Slammiversary (2005)

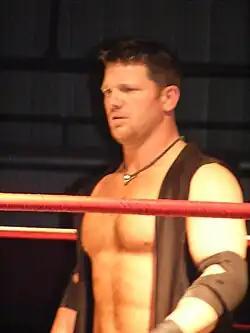
A white adult male with brown hair wearing a black vest and elbow pads.

The main event at Slammiversary was a King of the Mountain match for the NWA World Heavyweight Championship, in which the champion A.J. Styles defended the title against four other competitors. At TNA's Lockdown PPV event on April 24, Styles defeated Abyss in a Six Sides of Steel Cage match. With the victory, he earned a shot at the NWA World Heavyweight Championship against then-champion Jeff Jarrett at TNA's Hard Justice PPV event on May 15. At Hard Justice, Styles defeated Jarrett to win the NWA World Heavyweight Championship. On the May 20 episode of TNA's television program "TNA Impact!", Jarrett demanded a rematch for the title from Director of Authority Dusty Rhodes. Rhodes agreed, but instead announced that a King of the Mountain match would be held at Slammiversary in which Styles would defend the title against Jarrett, Monty Brown, Abyss—who won a Twenty-Man Gauntlet for the Gold at Hard Justice to become number one contender—and a mystery wild card opponent. A storyline also connected to this match was the on-screen suspension and quitting of TNA wrestler Raven. On the May 20 episode of "Impact!", Raven attacked Larry Zbyszko of the NWA Championship Committee after he refused to make Raven the wild card entrant in the King of the Mountain match. Rhodes suspended Raven for touching TNA personnel; Raven therefore "quit" the company in the storyline. On the May 27 episode of "Impact!", Raven's reasons for the attack and for quitting TNA were revealed: he felt Rhodes was holding him back from achieving his "destiny" of winning the NWA World Heavyweight Championship.